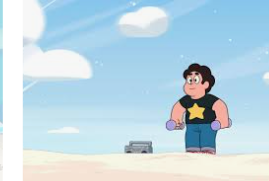
Portrait style: Cartoon Portrait